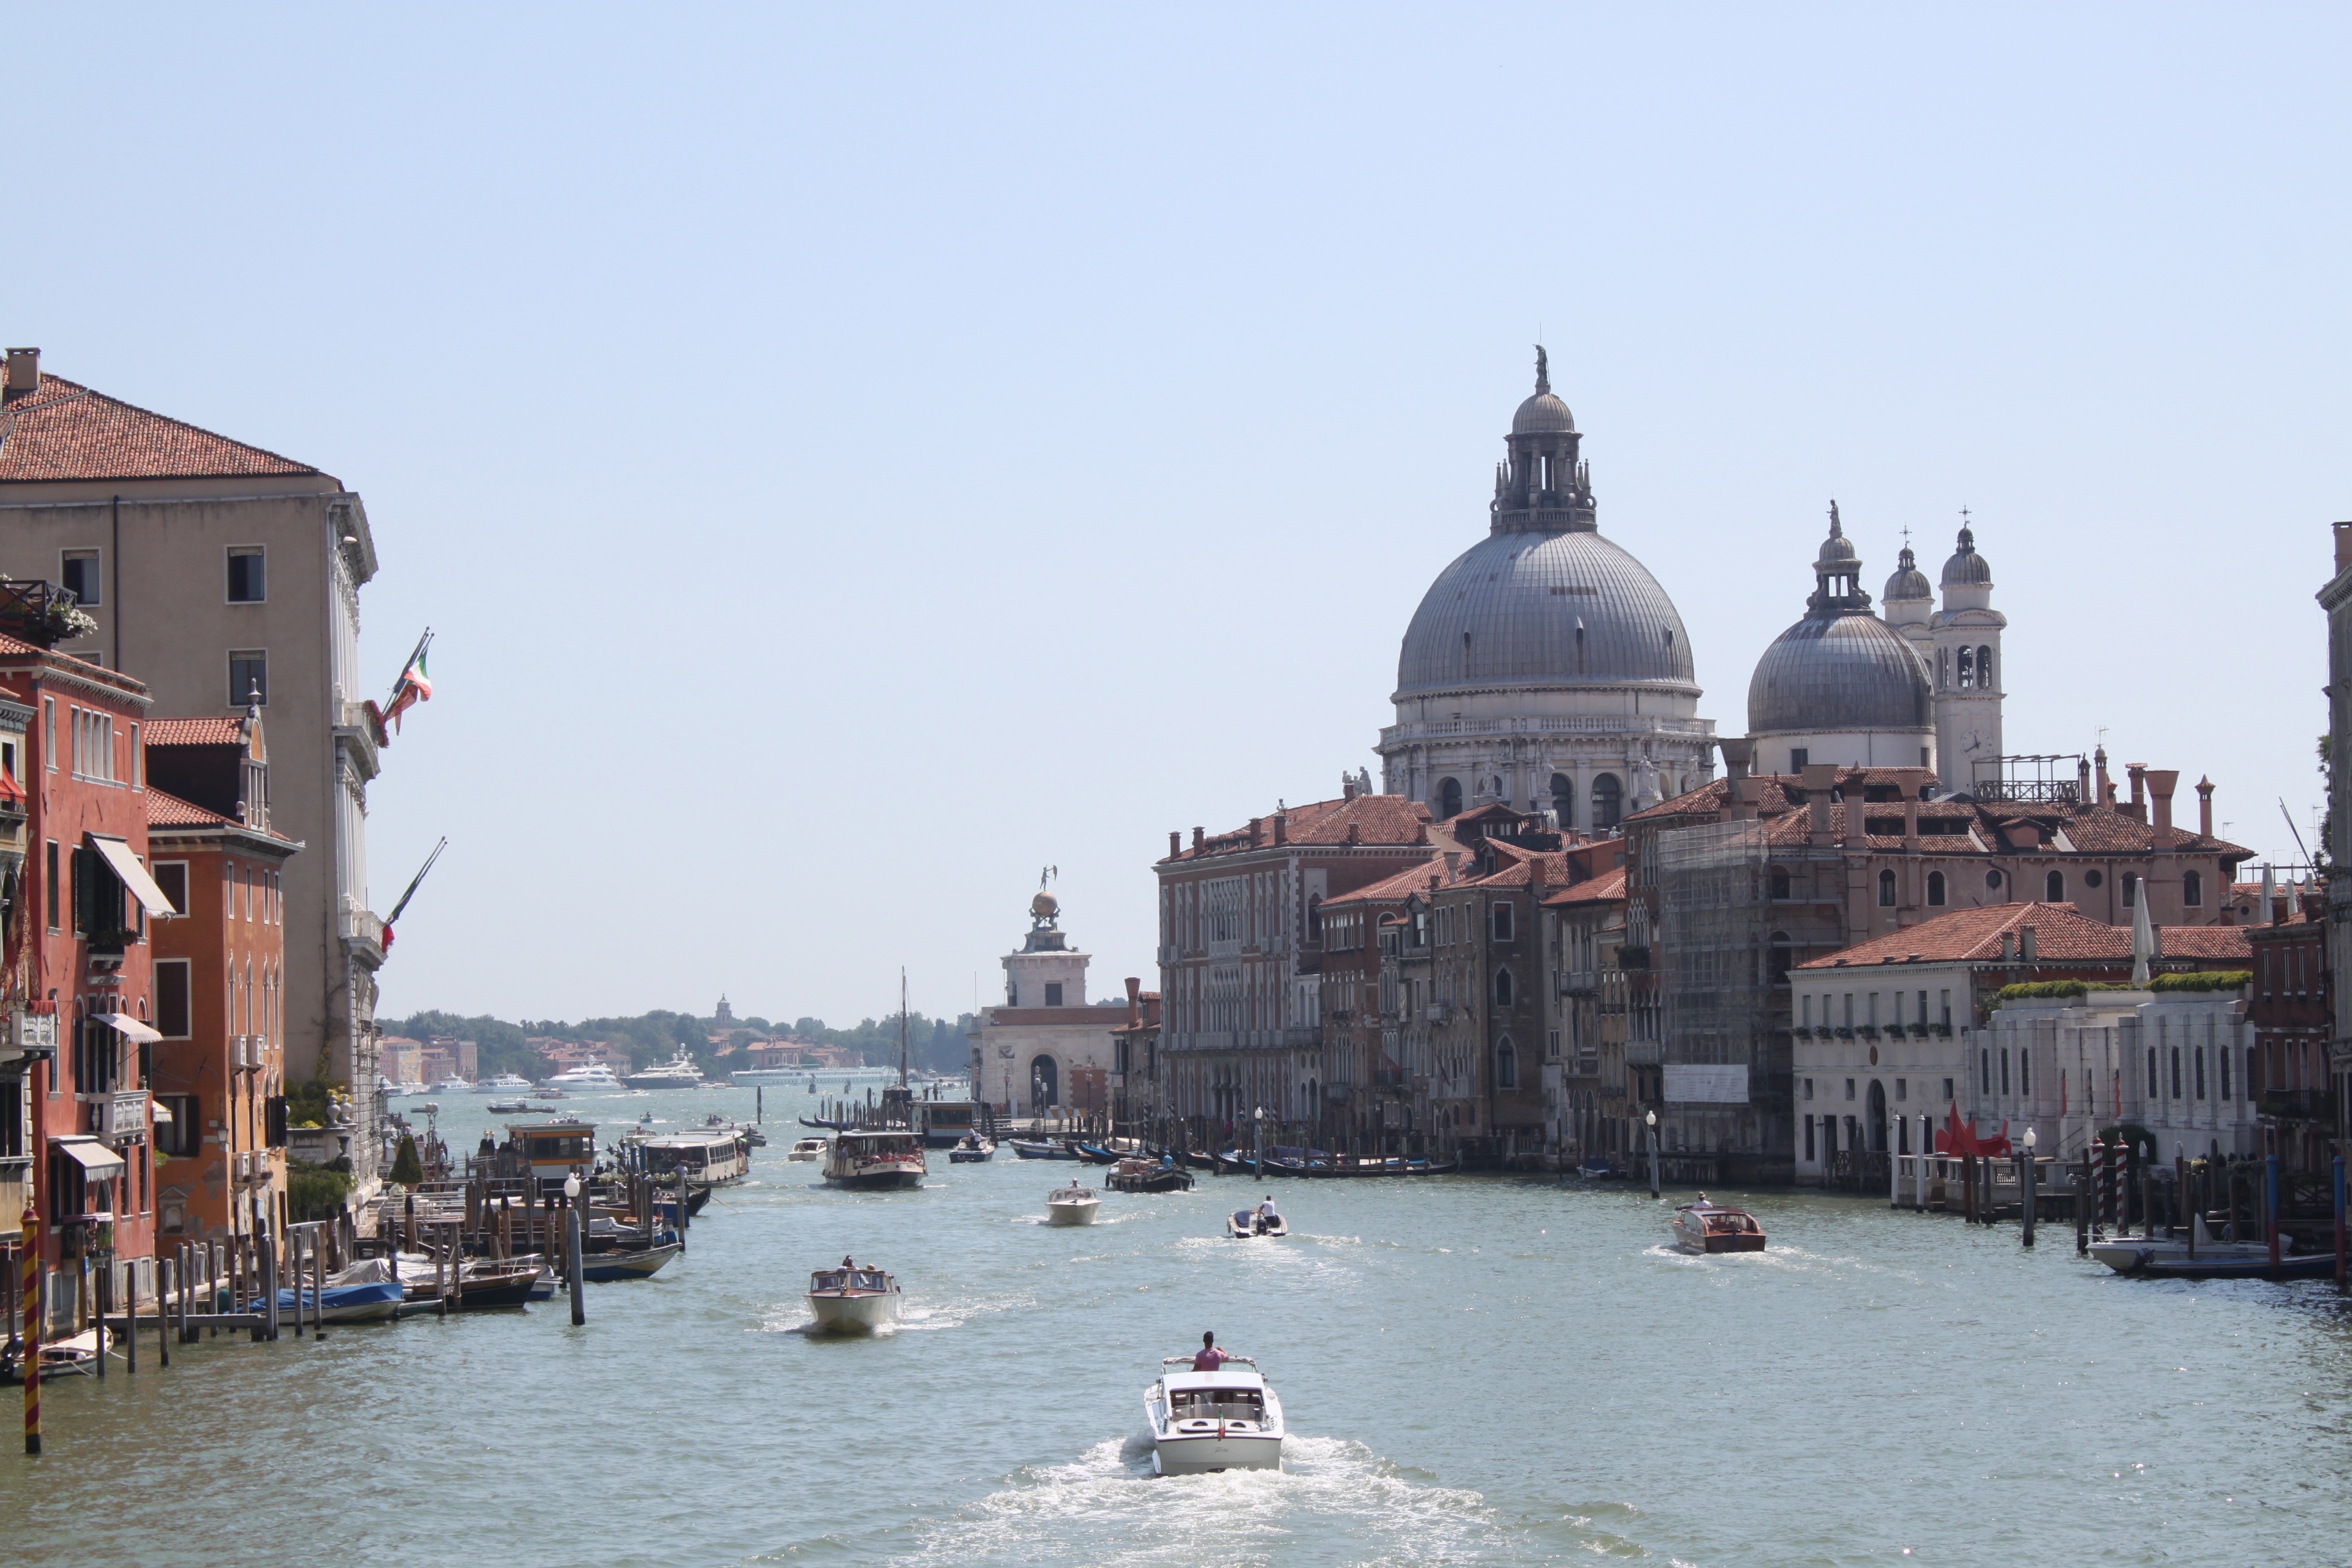
sea, water, boat, town, river, canal, cityscape, vacation, travel, vehicle, harbor, venice, tourism, waterway, boats, channel, tours